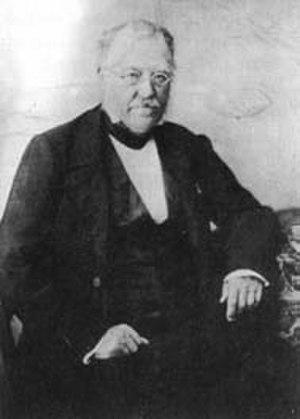
Joseph Jean-Baptiste Xavier Fournet, né le 15 mai 1801 à Strasbourg, et mort à Lyon le 8 janvier 1869, est géologue français.